Brave New Girl (novel)

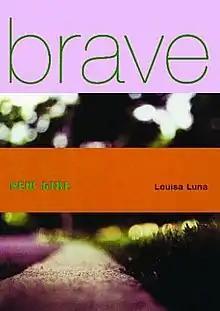

Brave New Girl is the first novel by Louisa Luna. It was published by MTV Books in early 2001. The book was written by Luna when she was at New York University.